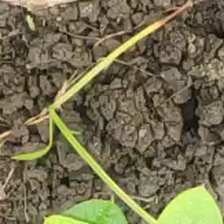
Weed species: Lavhala_(Cyperus_Rotundus)